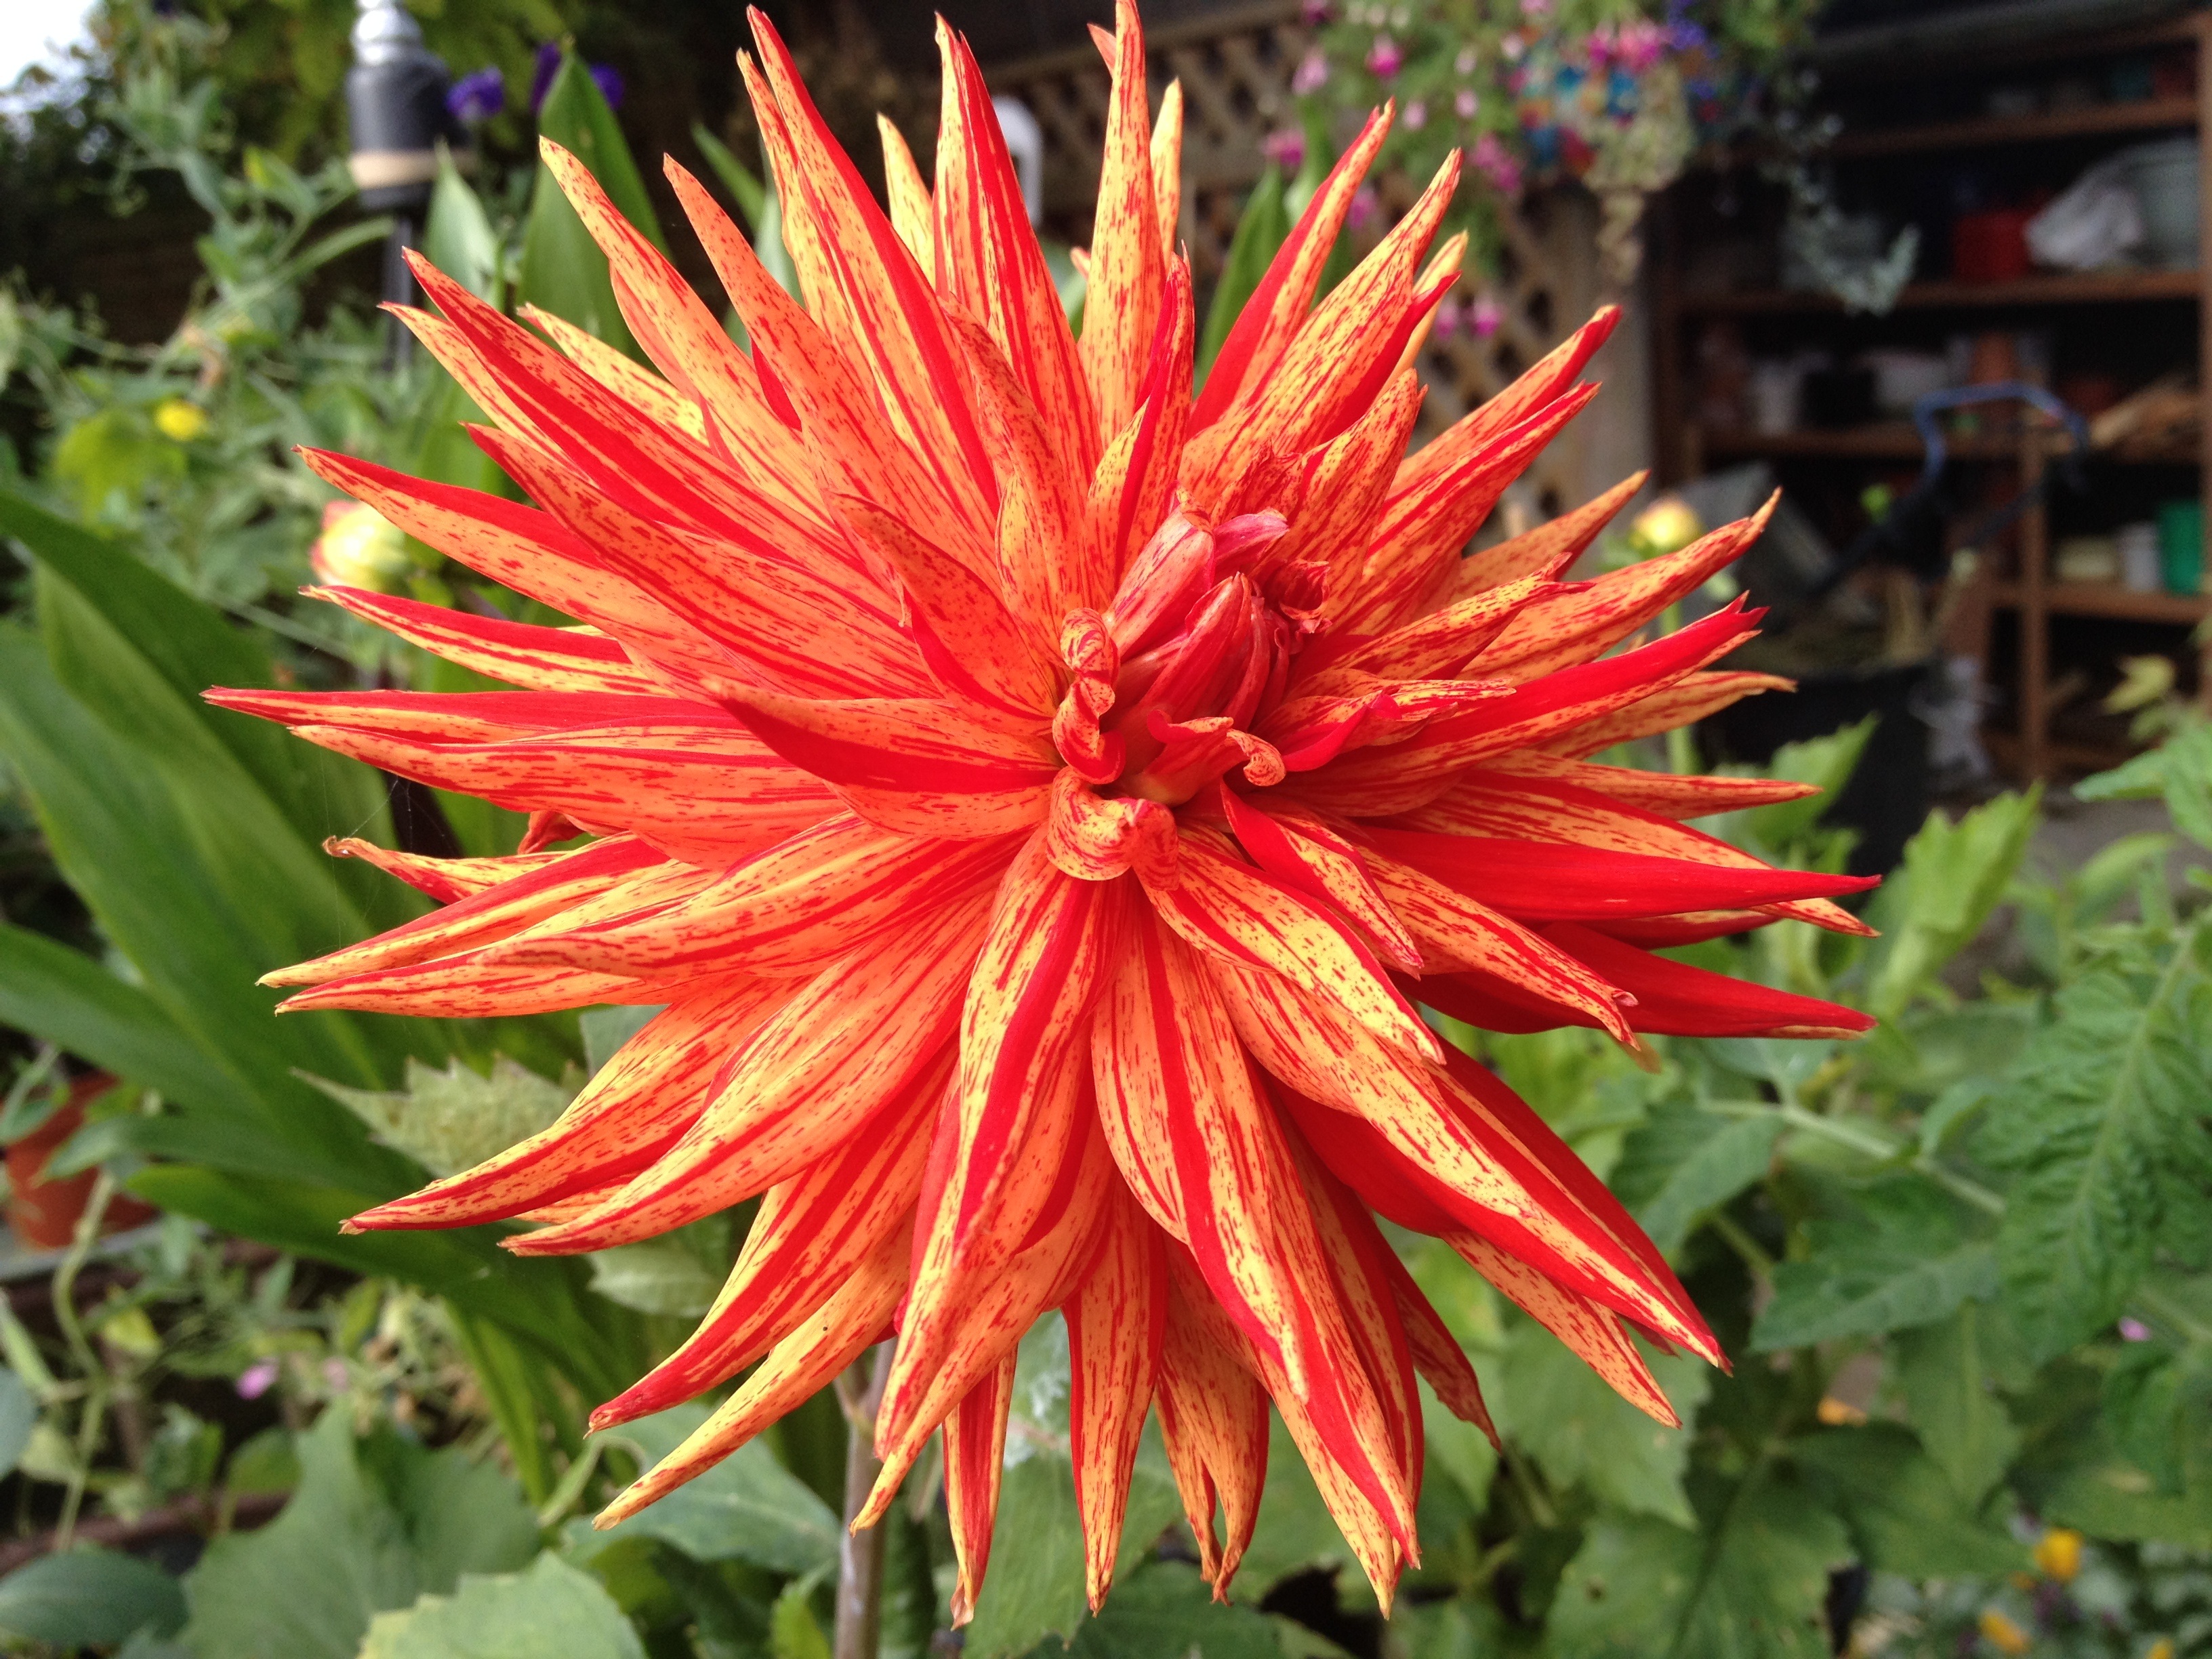
blossom, cactus, plant, flower, petal, bloom, summer, orange, color, botany, garden, flora, wildflower, flowers, dahlia, gardening, head, macro photography, flowering plant, daisy family, annual plant, land plant